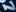
Number: 7